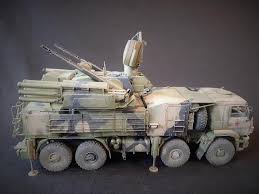
Label: Pantsir-S1